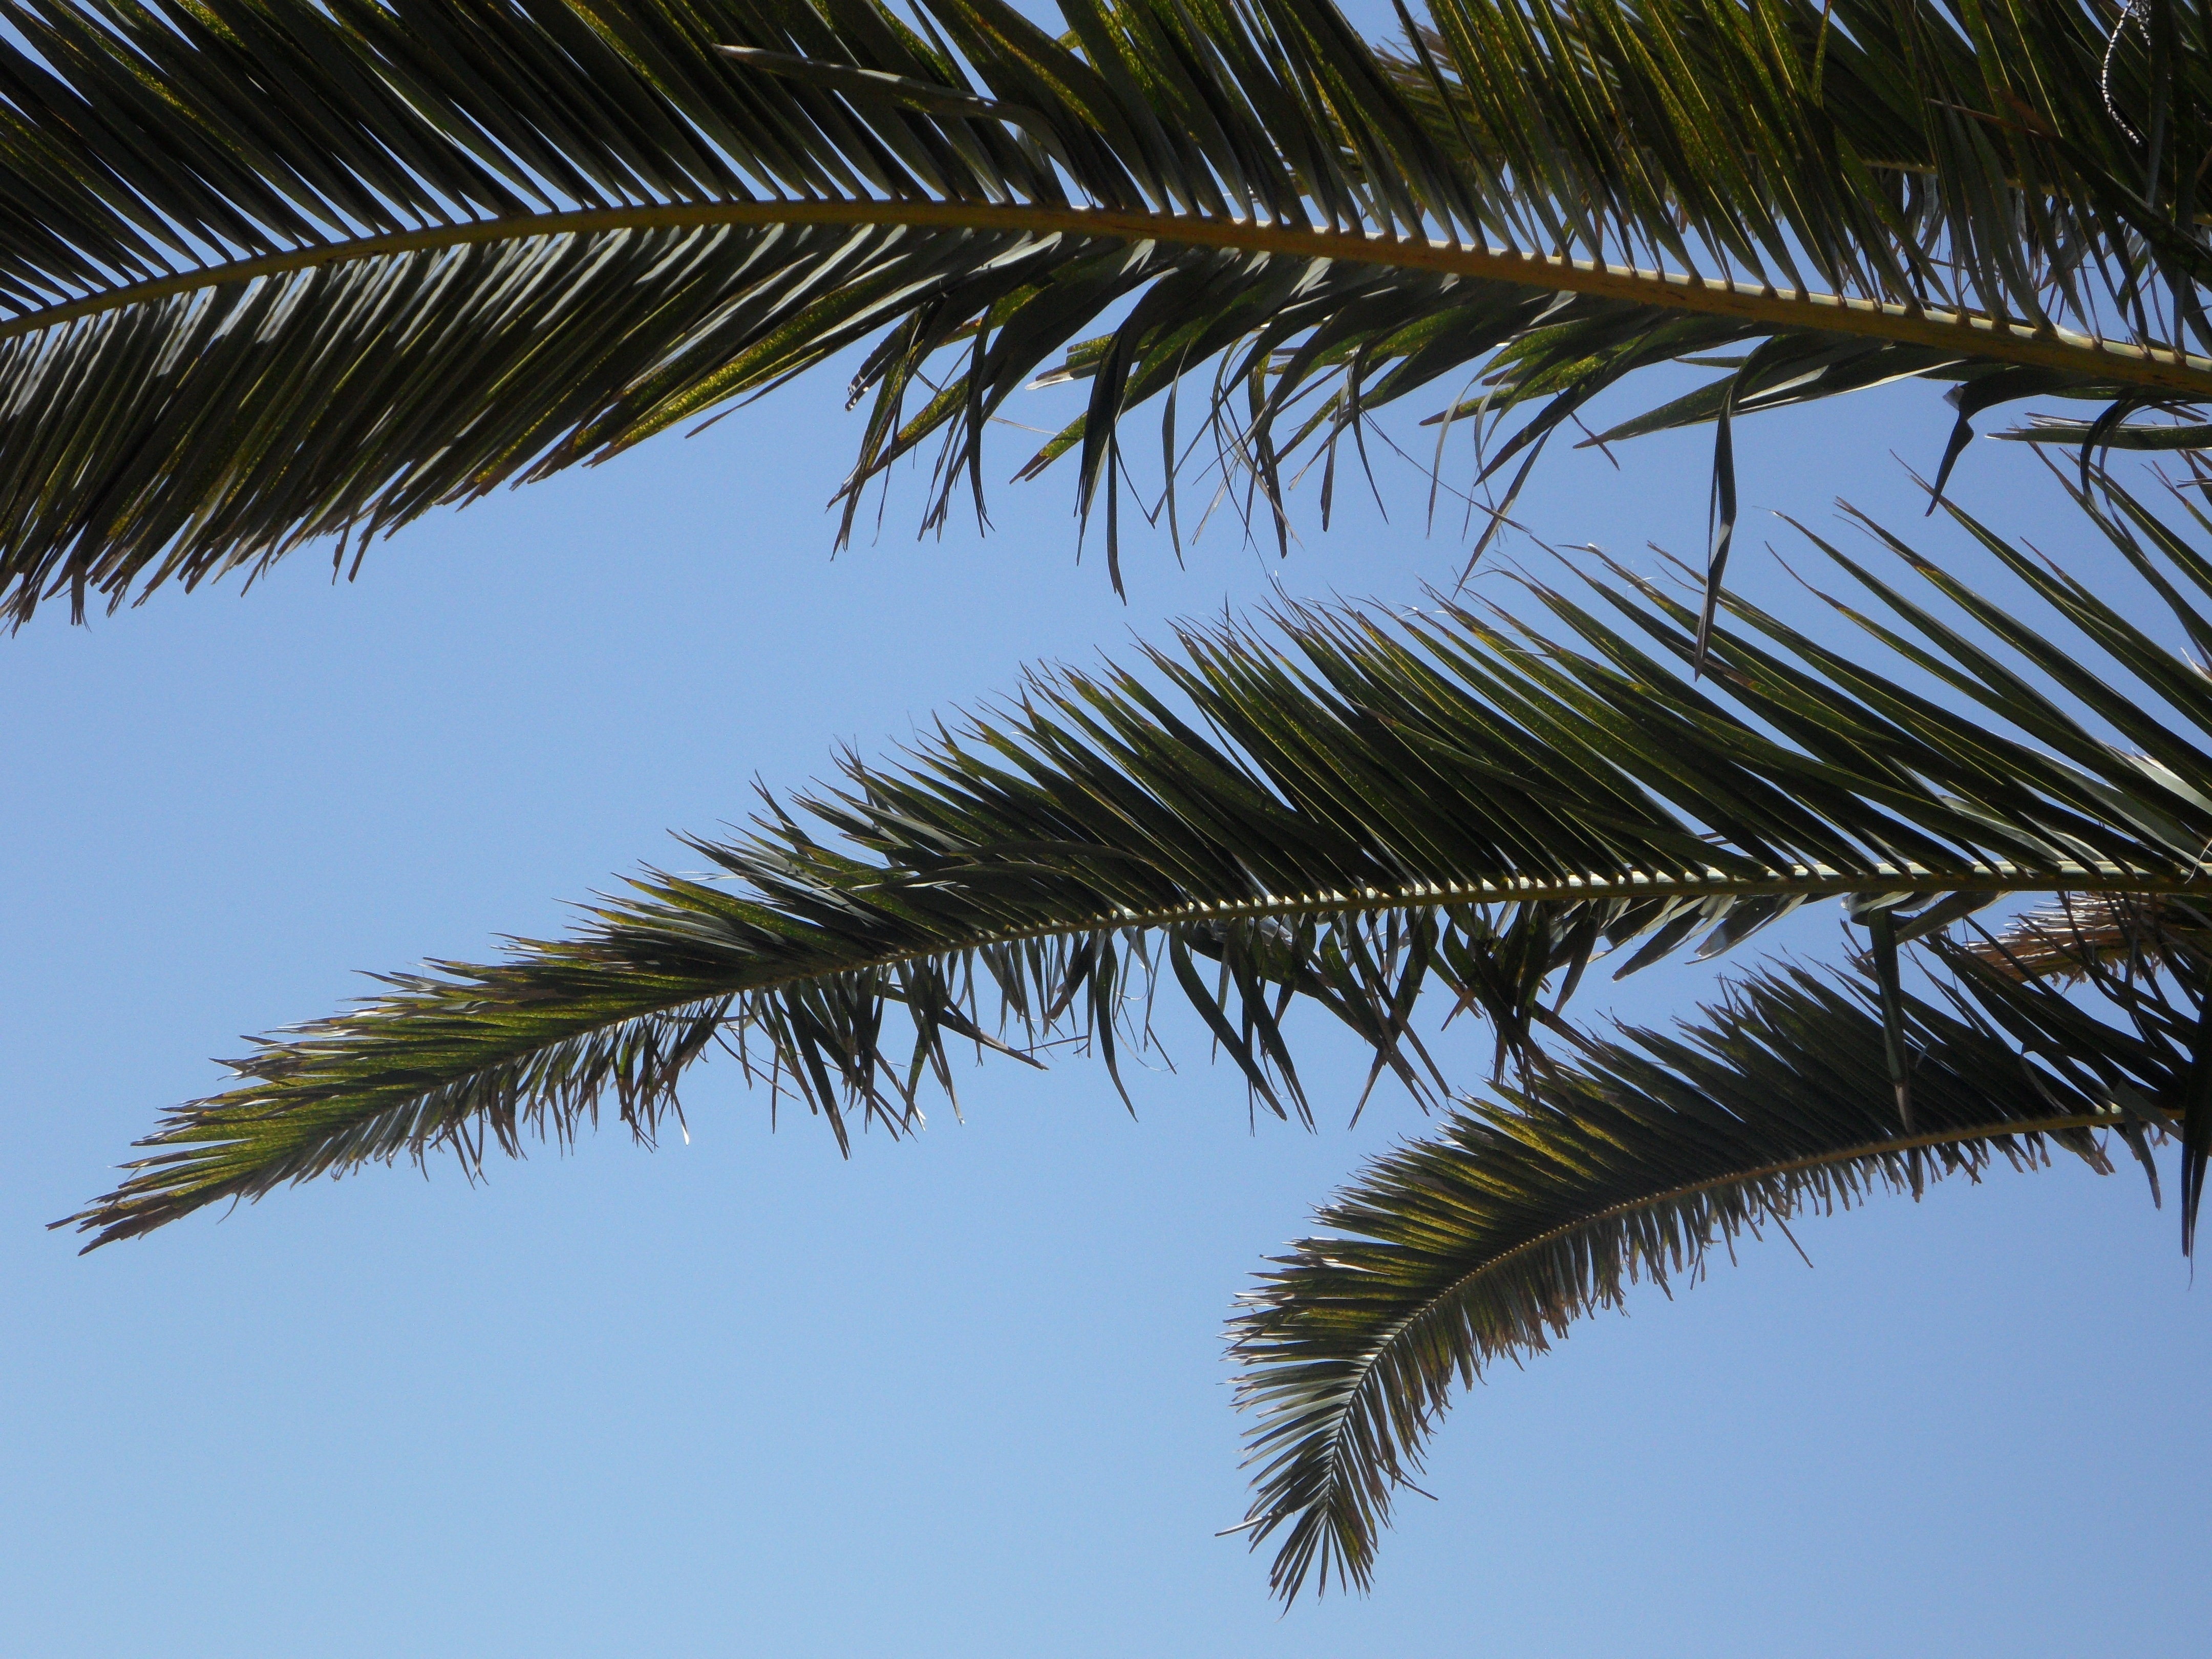
tree, branch, plant, sky, leaf, view, wind, mediterranean, relax, palm, shadow, holiday, botany, rest, relaxation, holidays, outlook, break, recovery, recover, flowering plant, palm leaves, palm fronds, date palm, woody plant, land plant, arecales, palm family, borassus flabellifer